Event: Nepal Earthquake
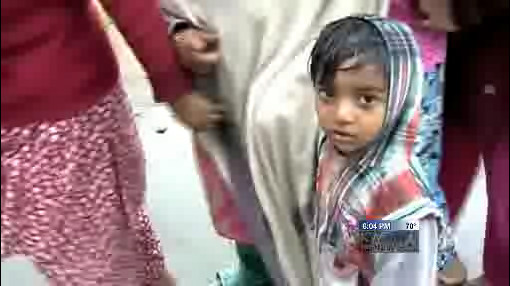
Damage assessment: no_damage